Mary MacLane

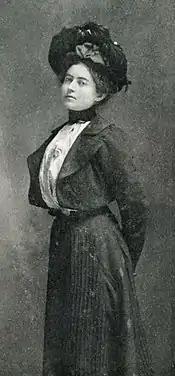
MacLane depicted on inside cover of a 1902 edition of "The Story of Mary MacLane"

From the beginning, MacLane's writing was characterized by a direct, fiery, individualistic style. She was, however, also influenced by such American regional realists as John Townsend Trowbridge (with whom she exchanged a few letters), Maria Louise Pool, and Hamlin Garland.